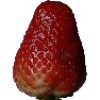
Label: Strawberry 1